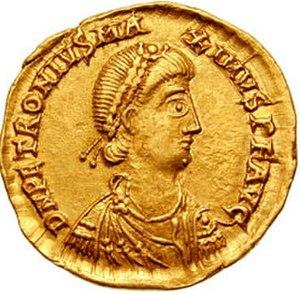
Palladius est césar de l'empire romain d'Occident pendant deux mois, en 455, aux côtés de son père Pétrone Maxime. Né entre 415 et 425, il occupe peut-être le poste de préfet du prétoire dans les années 440. Après l'assassinat de l'empereur Valentinien III et la prise du pouvoir par son père, Palladius est élevé au rang de césar. Il est marié à Eudocia, fille de Valentinien III, afin d'asseoir la légitimité de son père au trône impérial. Cette union provoque cependant la rupture d'un traité, conclu sous Valentinien, avec le roi vandale Genséric, par lequel Eudocia était promise à Hunéric, le fils de Genséric. Les Vandales envahissent et mettent à sac Rome, provoquant la fuite de Maxime et Palladius le 31 mai 455. Ces derniers sont cependant capturés par une foule de paysans et tués, soit par la foule elle-même, soit par des servants du palais.